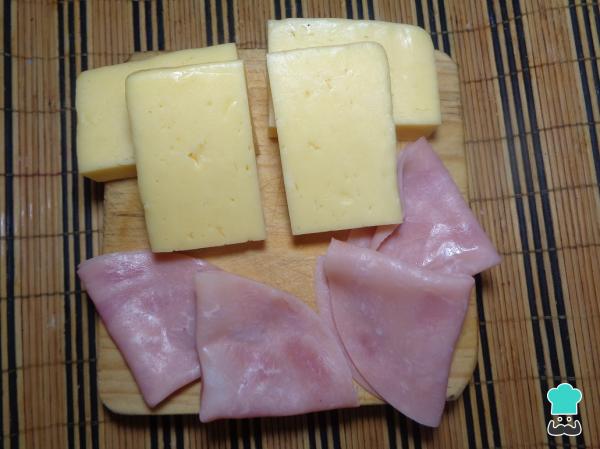
Para comenzar tomamos las dos barras de queso y las partimos en cuatro rectángulos del mismo tamaño cada una, también tomamos las rebanadas de jamón y las doblamos a la mitad y luego nuevamente a la mitad.